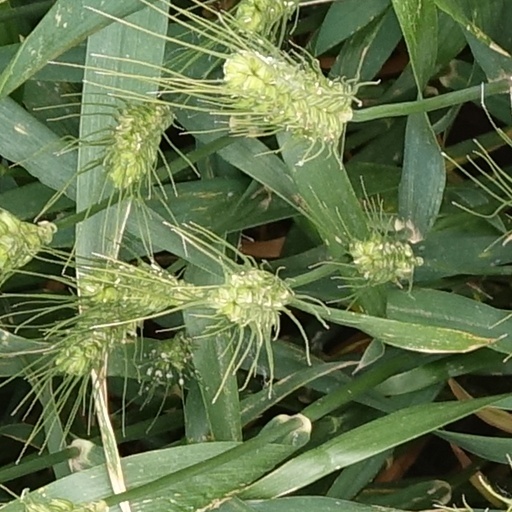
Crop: wheat